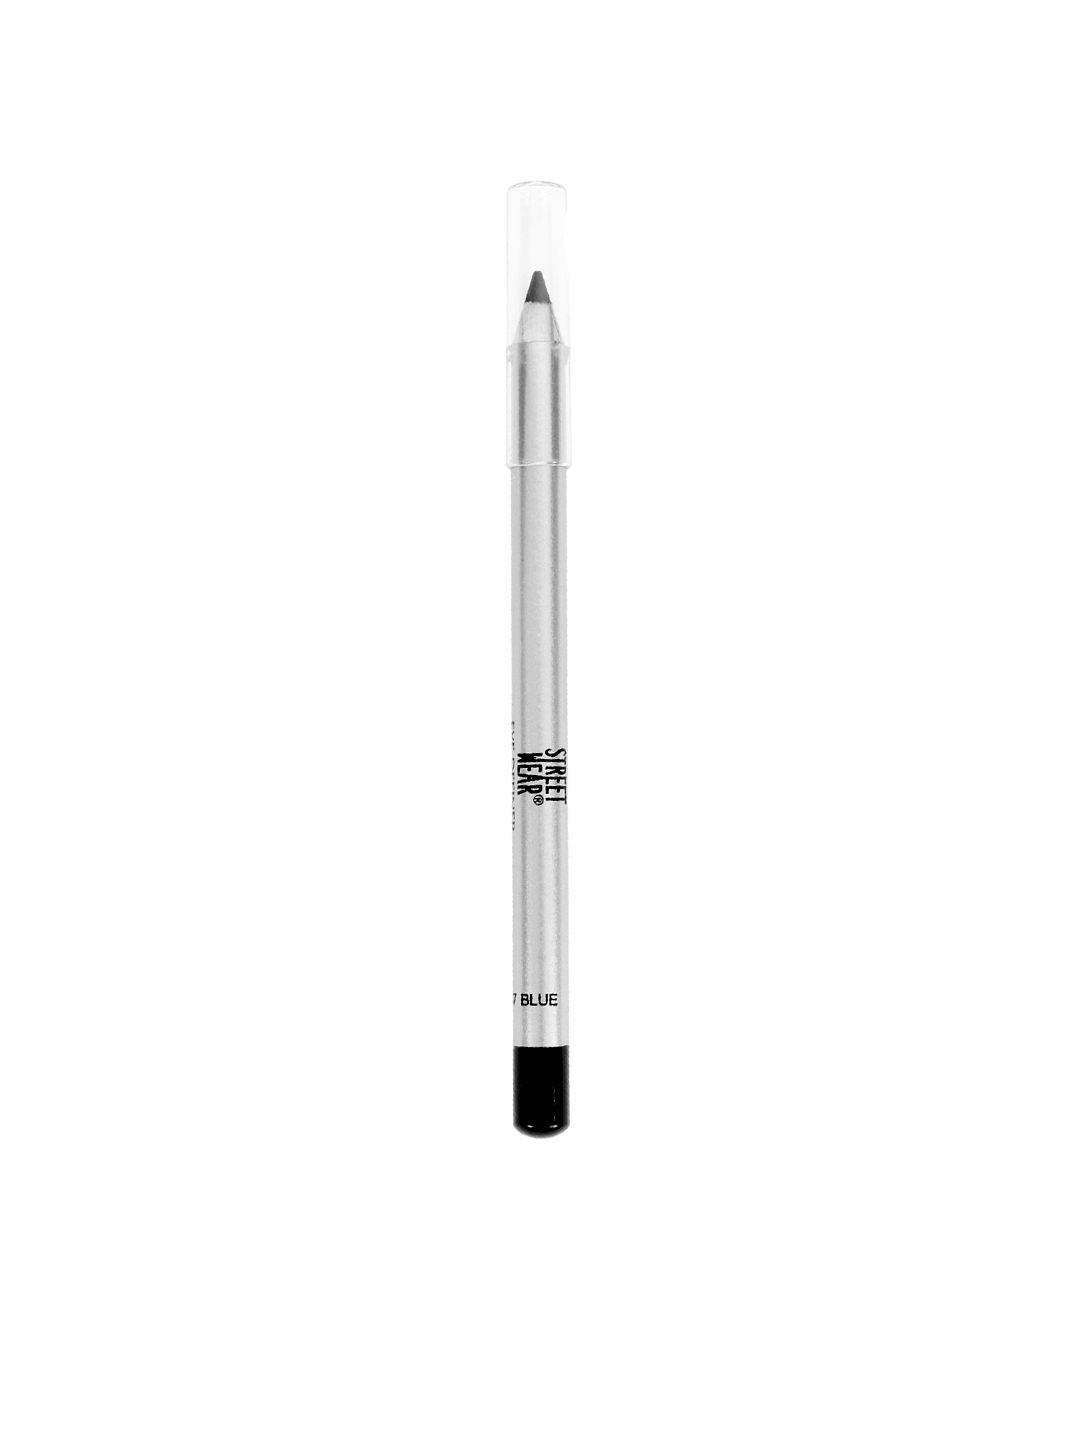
Streetwear Eye Definer Black Eye Liner 08
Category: Personal Care / Makeup / Kajal and Eyeliner
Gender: Women
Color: Black
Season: Spring 2017
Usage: Casual